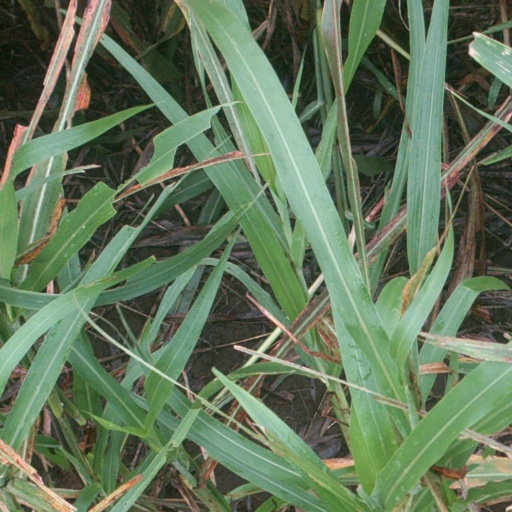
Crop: sorghum